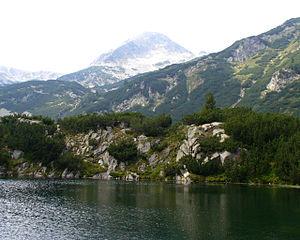
Le parc national du Pirin est un parc national bulgare qui s'étend sur la majeure partie des montagnes Pirin, dans l'oblast de Blagoevgrad au sud-ouest de la Bulgarie.
Le Pirin est un massif montagneux de Bulgarie qui fait partie de l’ensemble formé par le Rila et les Rhodopes. Son point culminant est le pic Vihren, haut de 2 914 m. Le plus ancien nom connu du massif est le grec Όρβηλος, en latin Orbelus, « montagne blanche, enneigée », dont l’origine est thrace. Les Slaves, en revanche, l’appelèrent Perin ou Péroun, du nom d’un de leurs plus puissants dieux.